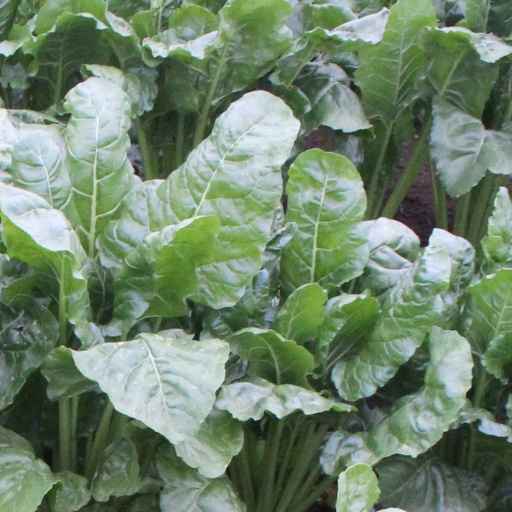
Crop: sugar beet